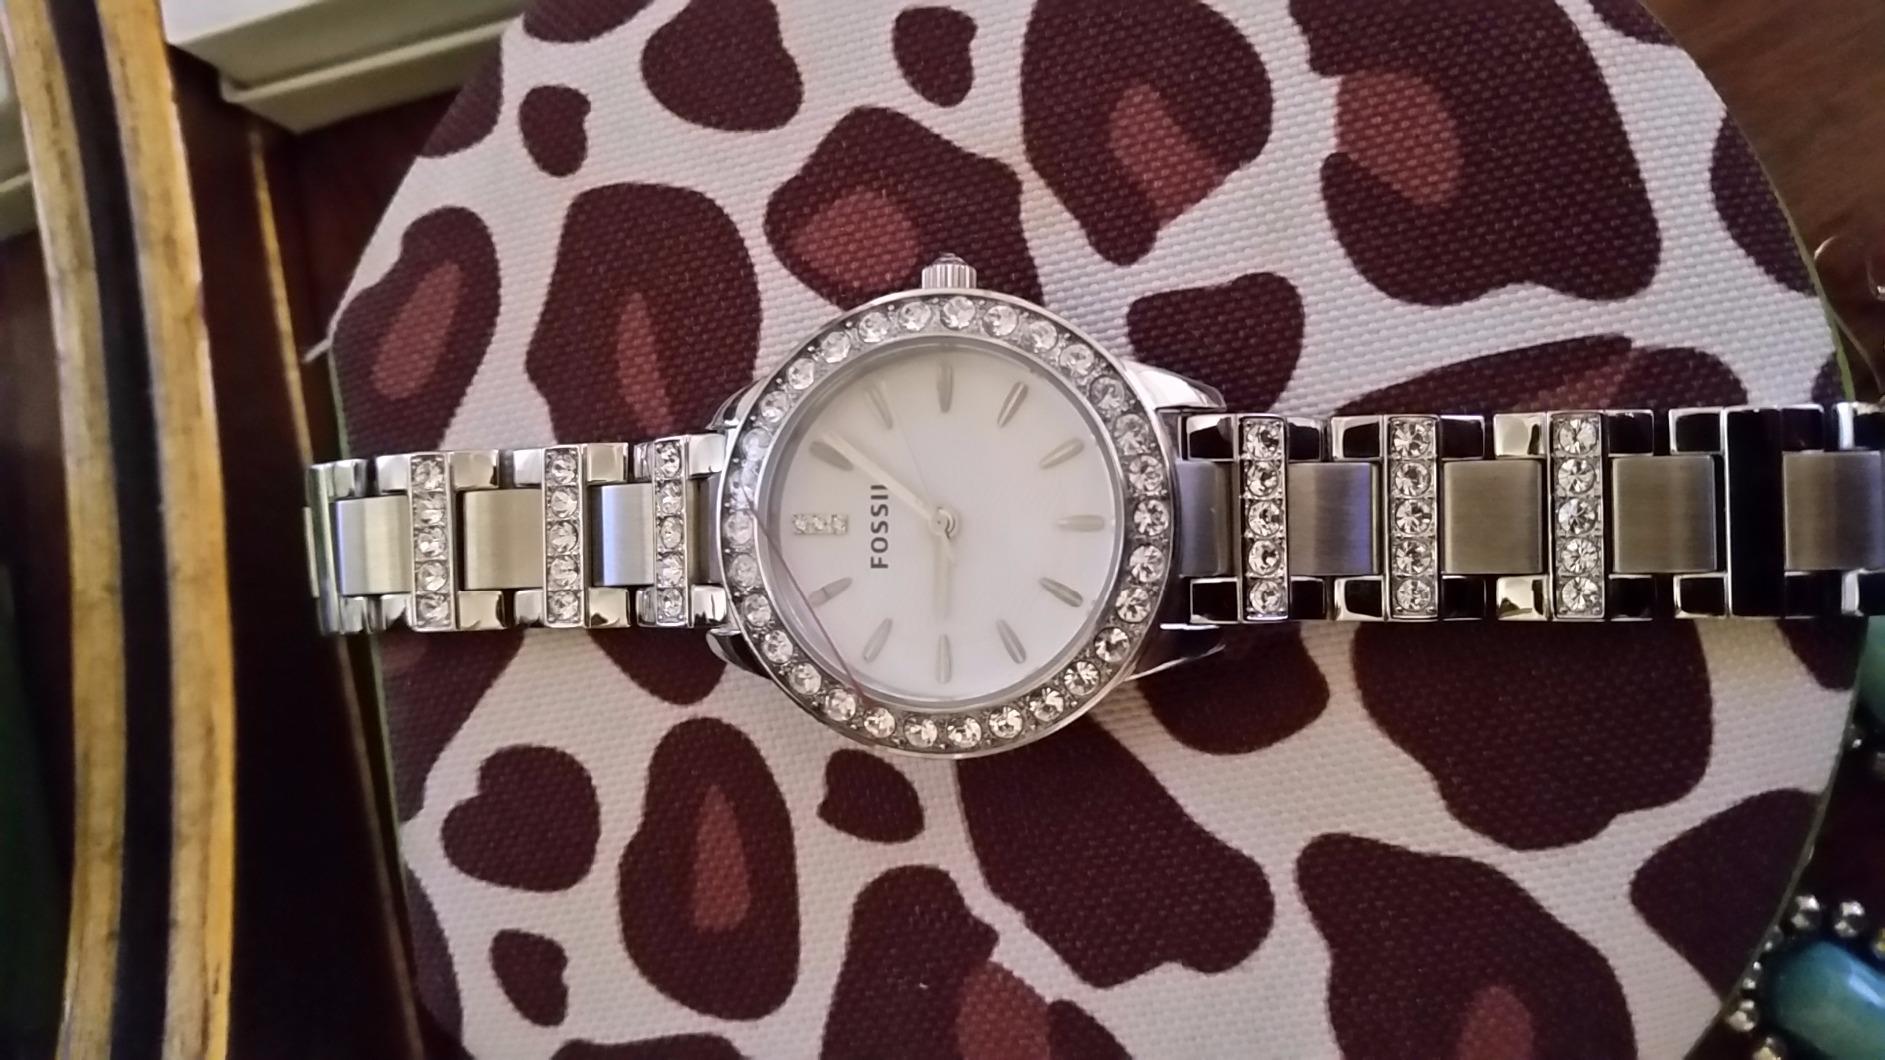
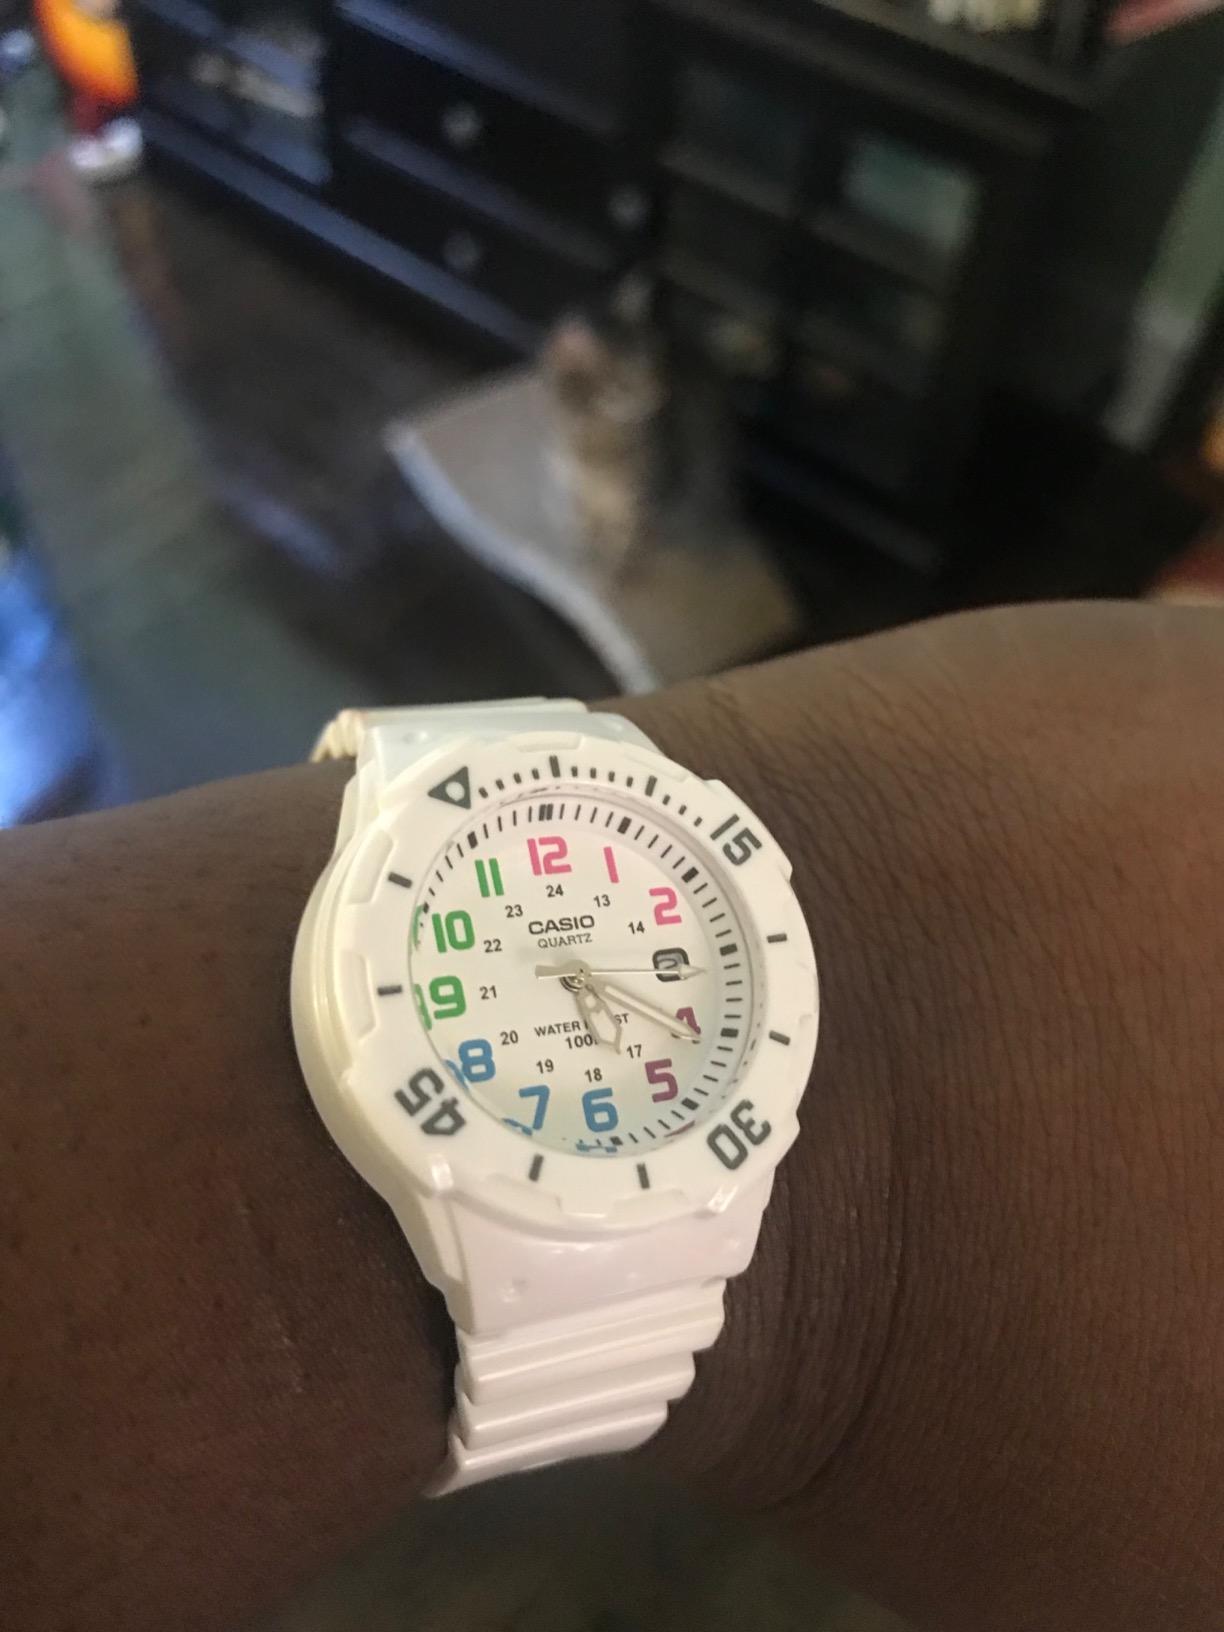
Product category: accessories_watch
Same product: no